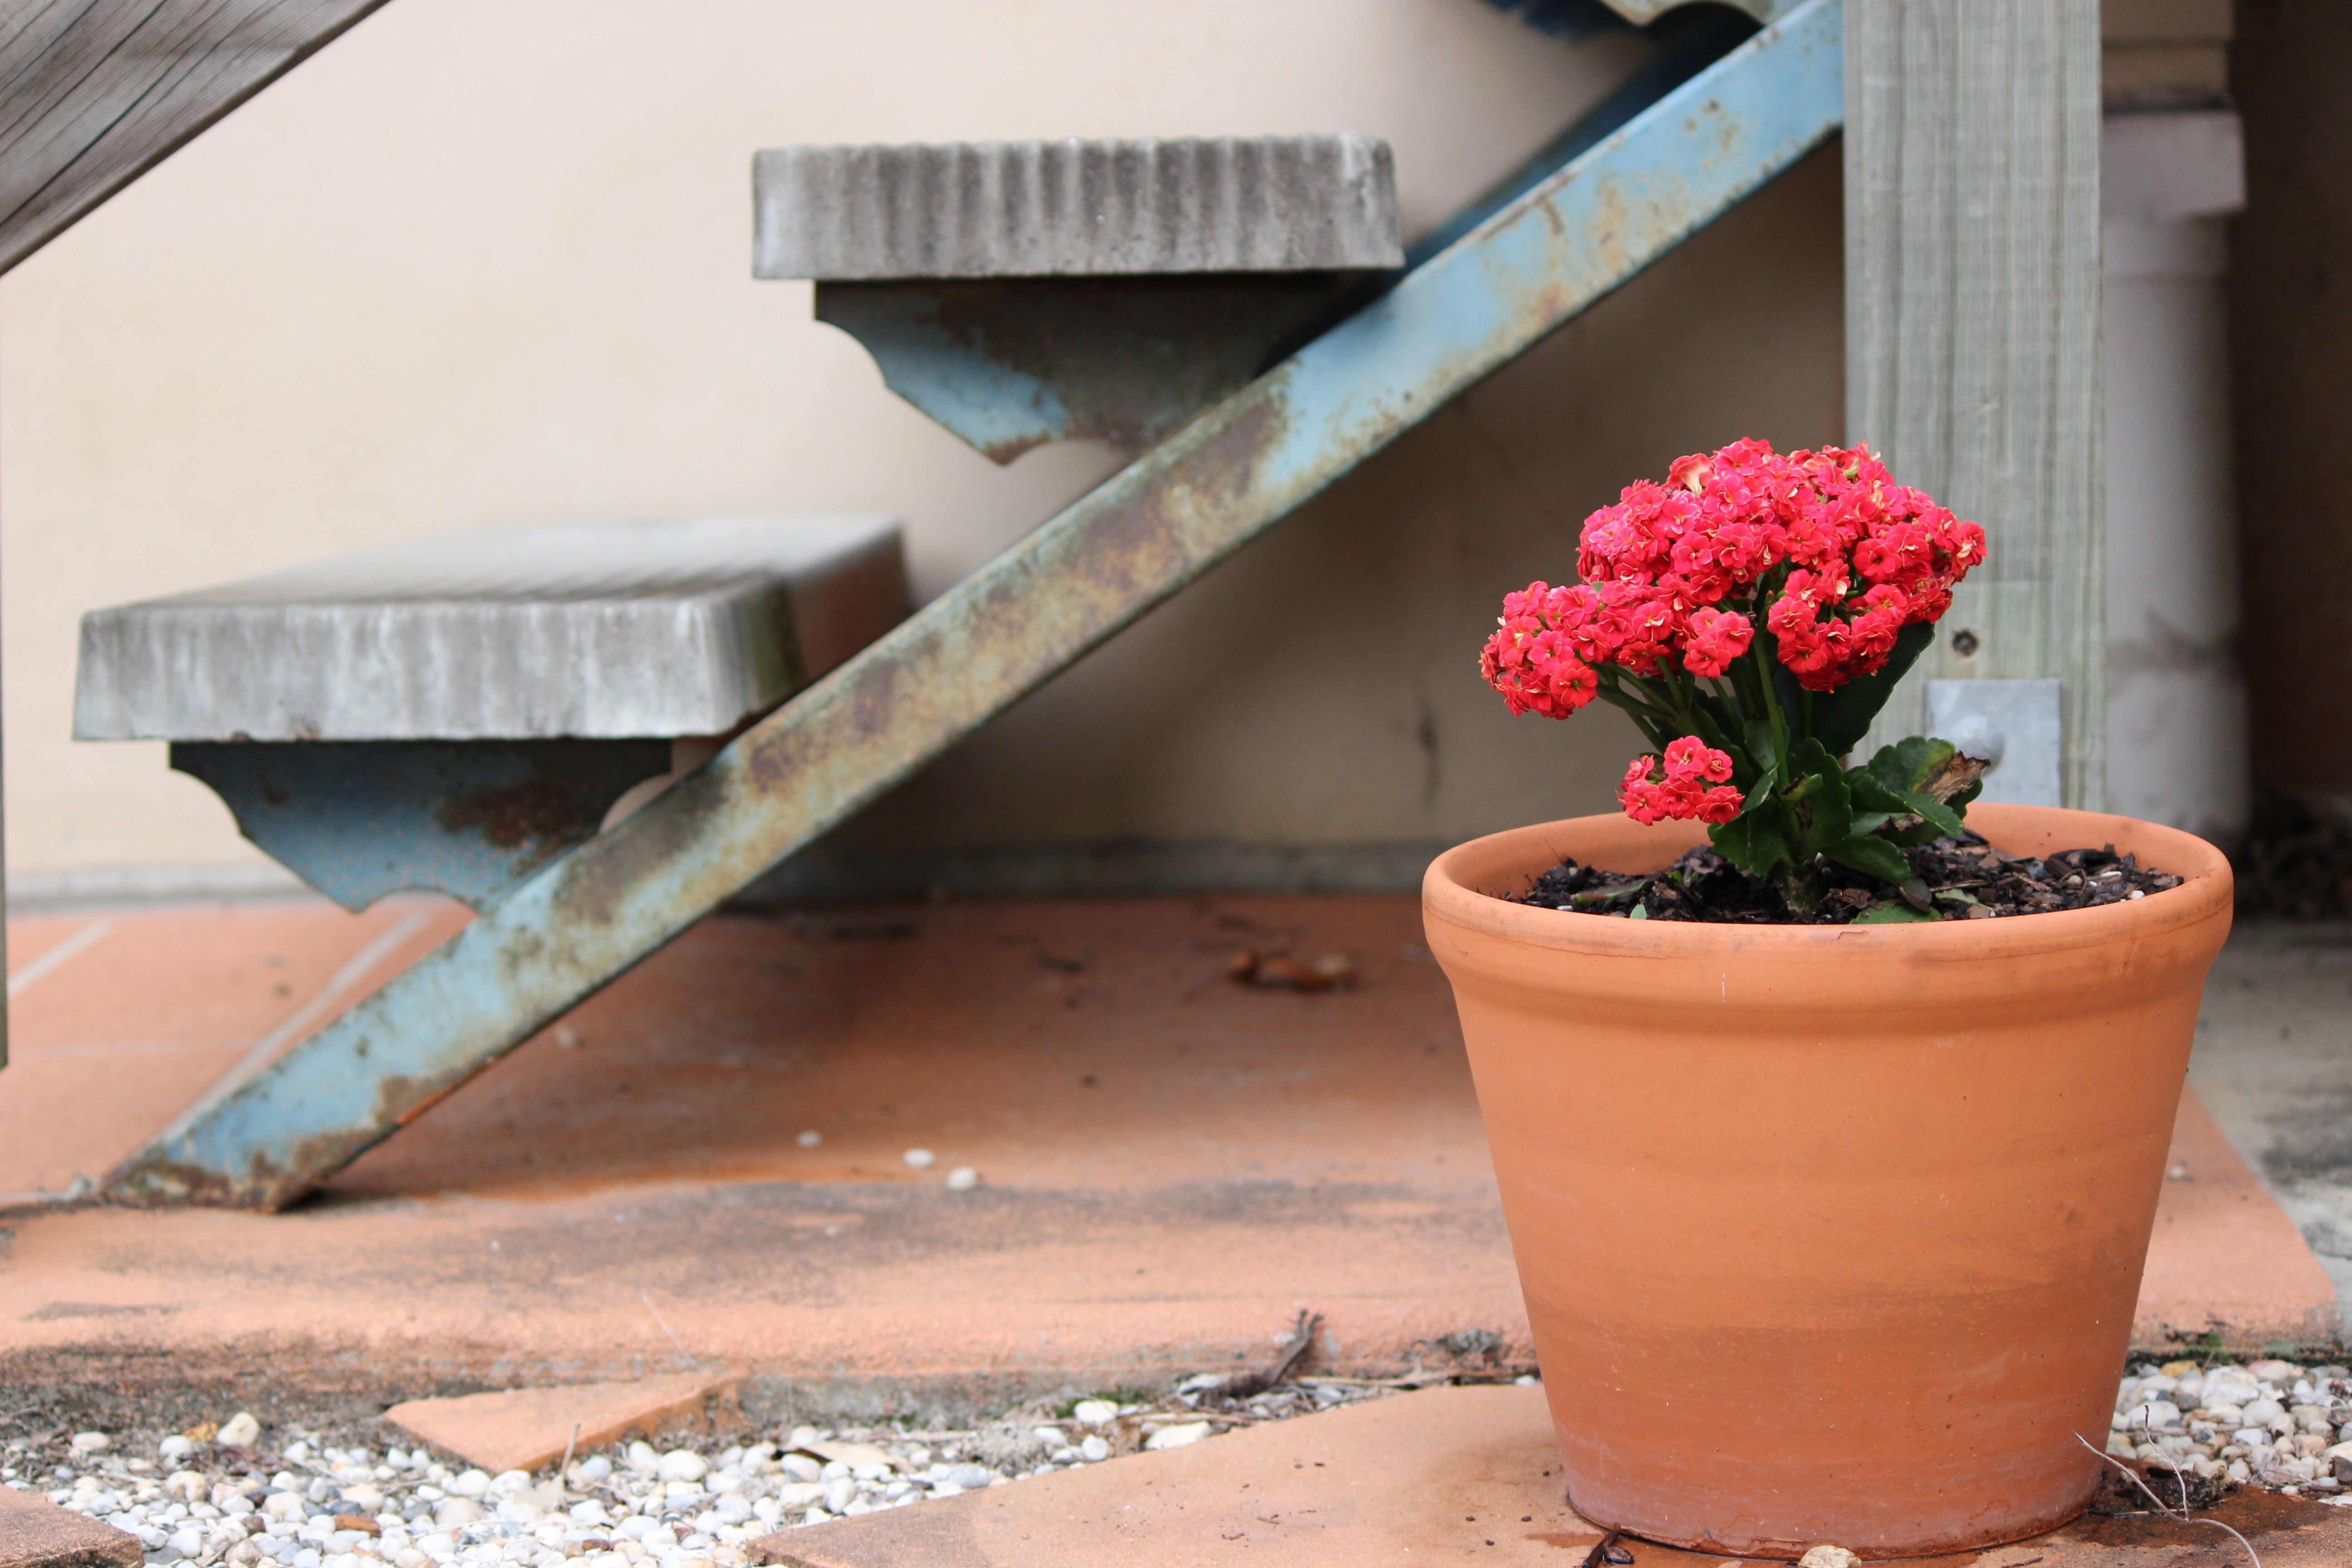
nature, outdoor, plant, wood, flower, home, pot, spring, red, gardening, flowerpot, man made object